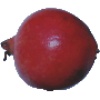
Label: Pomegranate 1